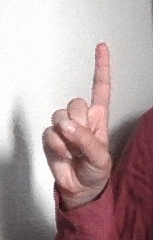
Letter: bb